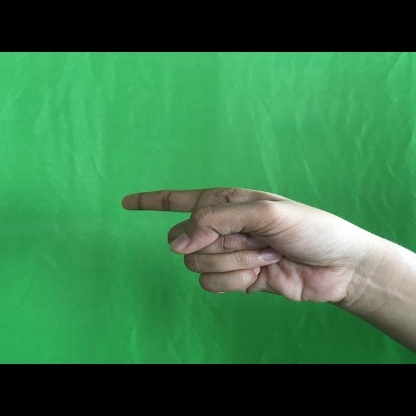
Mudra: Suchi